Hal McRae

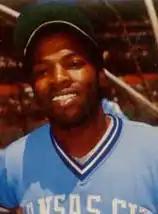
McRae,

McRae led the AL batting title race entering the final game of the 1976 regular season which was a 5–3 loss to the Minnesota Twins at Royals Stadium on October 3. He lost out to teammate George Brett .3333 to .3326, with the race decided in the ninth inning when he grounded out to the shortstop immediately after Brett hit an inside-the-park home run to left field. He confronted Twins manager Gene Mauch on the field, with both being restrained by players and umpires. McRae accused Mauch of racism for allegedly ordering left fielder Steve Brye to let Brett's fly ball drop in front of him. His claim was declared unsubstantiated by a post-season league investigation. Oddly, the other two of the top four finishers that season, the Minnesota Twins' Rod Carew and Lyman Bostock, played in that same game. McRae did end up leading the AL with a .407 on-base percentage. The following season, he led the majors with 54 doubles.